NXT No Mercy (2023)

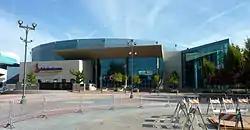
The event was held at the Mechanics Bank Arena in Bakersfield, California

No Mercy was first held by the American professional wrestling promotion WWE as a United Kingdom-exclusive pay-per-view (PPV) in May 1999. A second No Mercy was then held later that same year in October, but in the United States, which established No Mercy as the annual October PPV for the promotion until 2008. No Mercy was discontinued in 2009, but it was reinstated in October 2016 following the reintroduction of the brand extension, which brought back brand-exclusive PPVs. Following WrestleMania 34 in April 2018, however, No Mercy was discontinued as WWE ended brand-exclusive PPVs, resulting in the reduction of yearly PPVs produced.